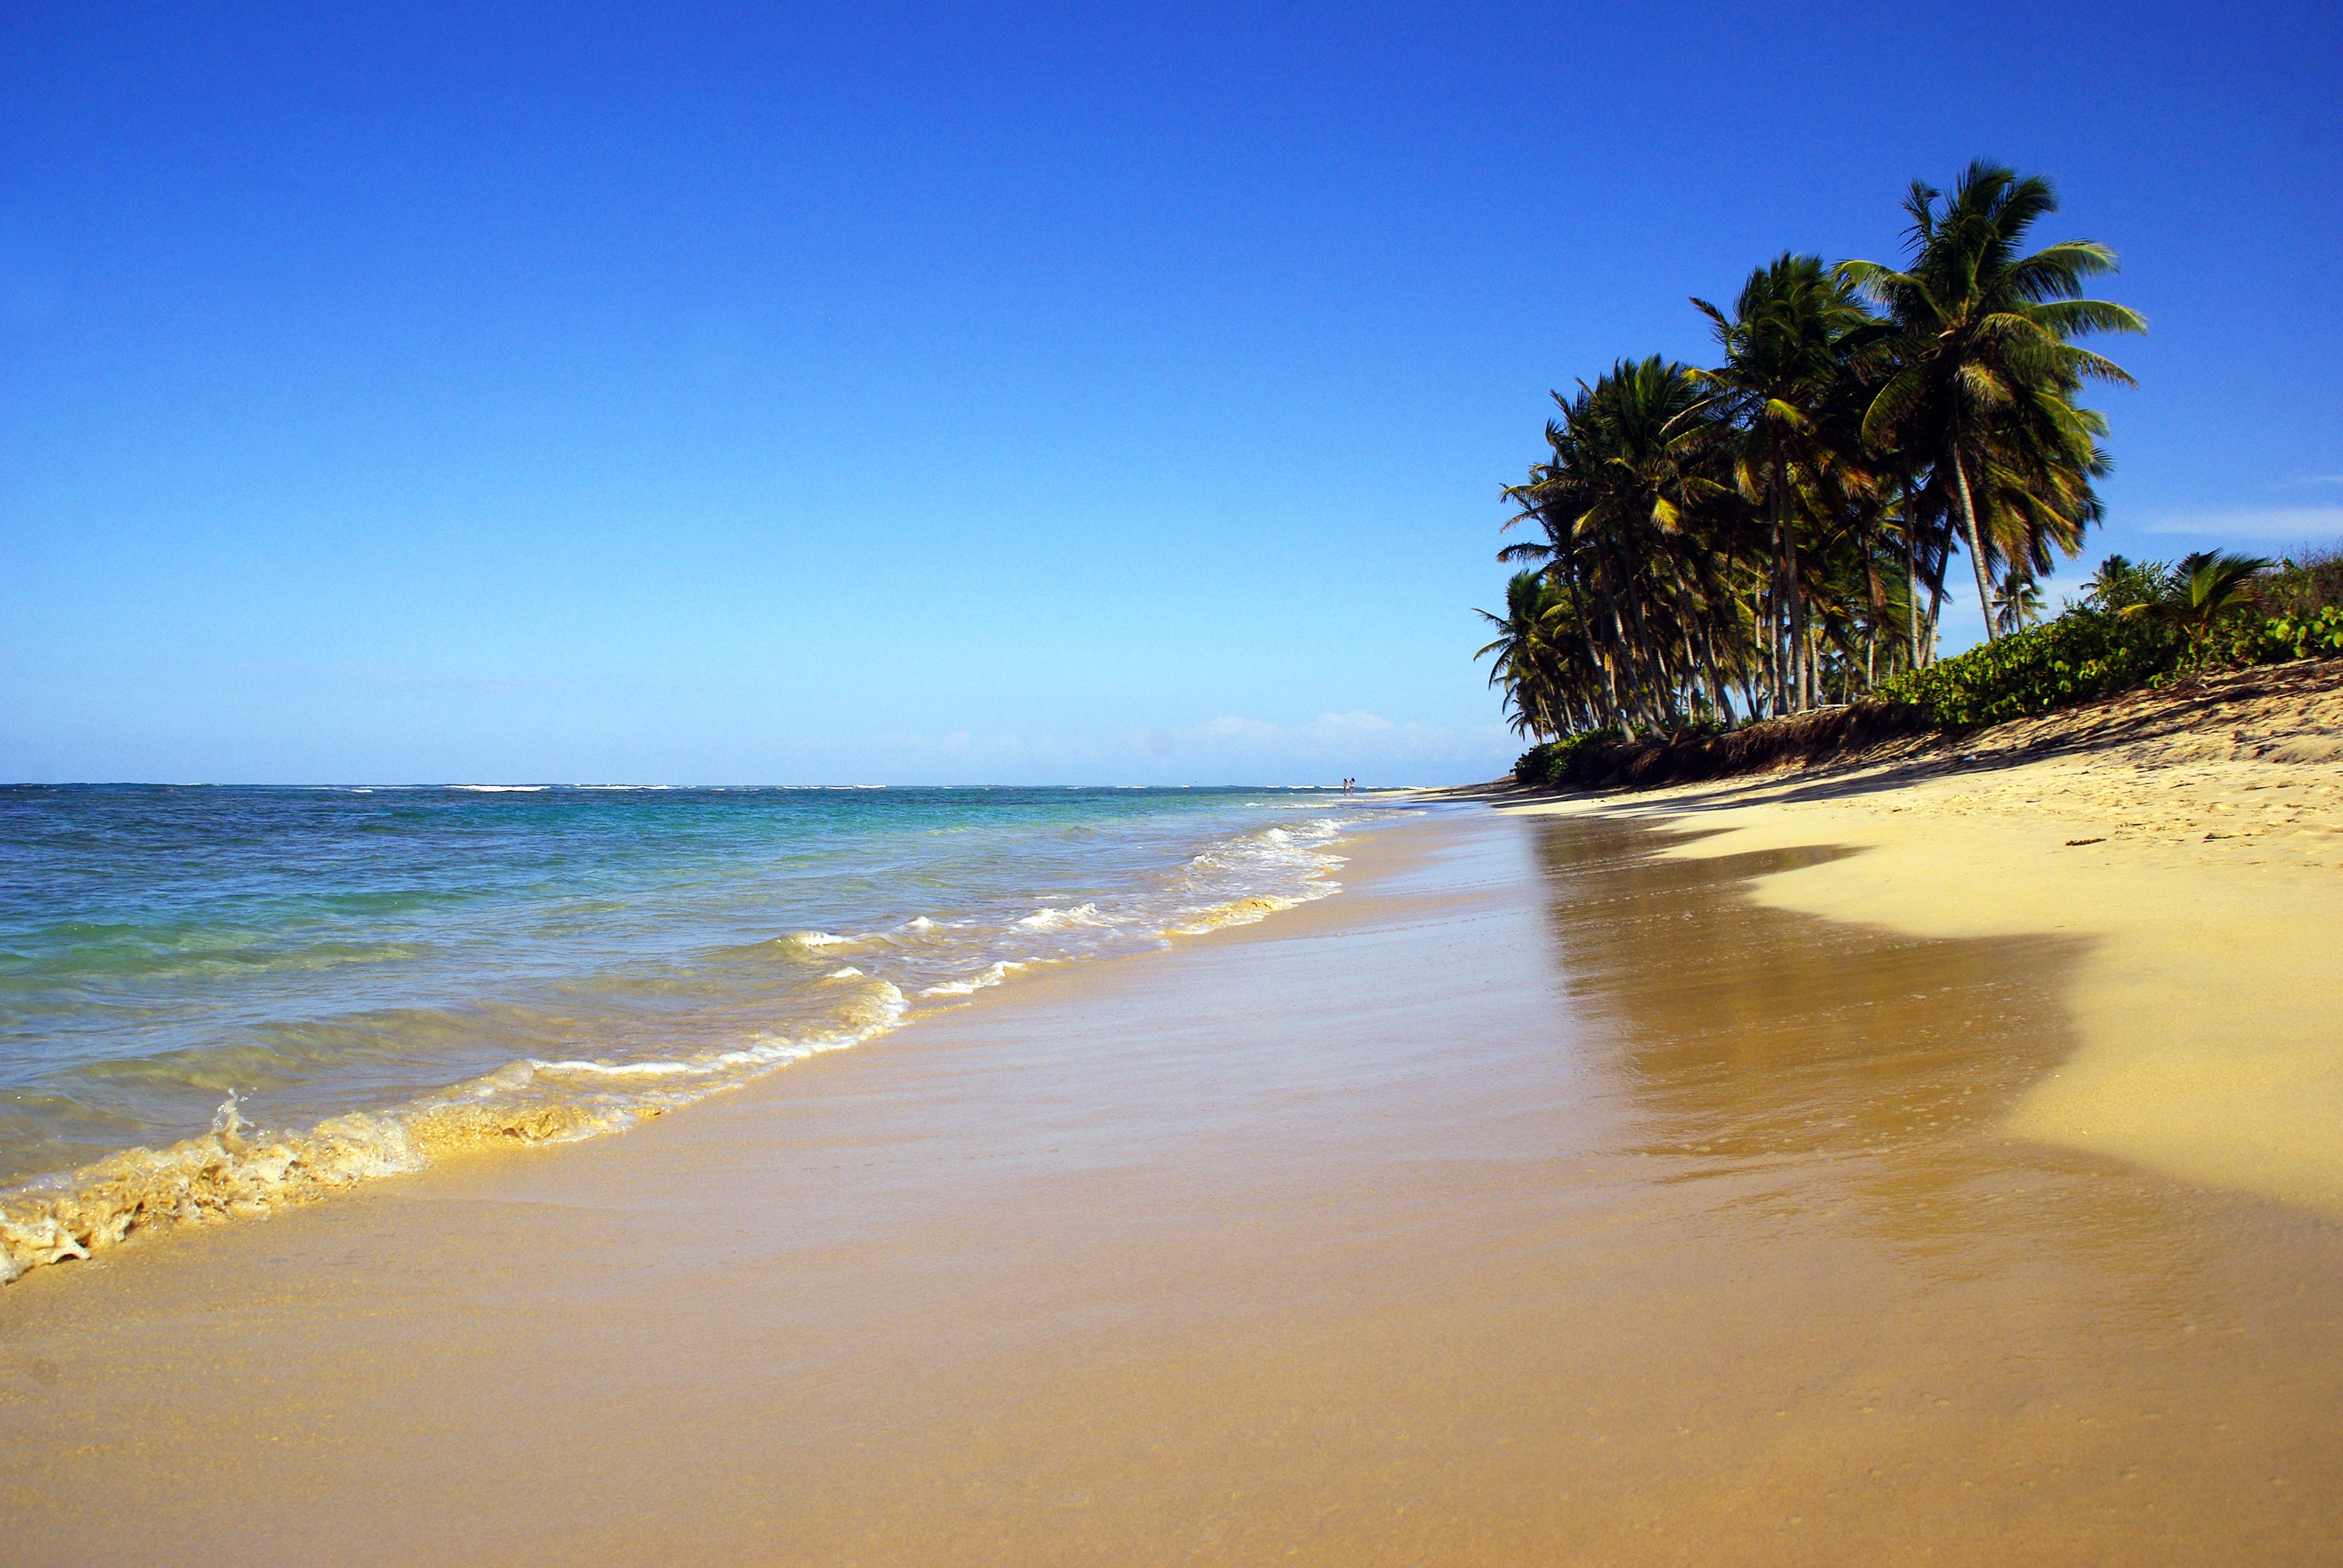
beach, sea, coast, nature, sand, ocean, horizon, sunlight, shore, wave, vacation, travel, dusk, cove, holiday, bay, body of water, caribbean, ile, tropics, cape, beautiful beach, wind wave, arecales